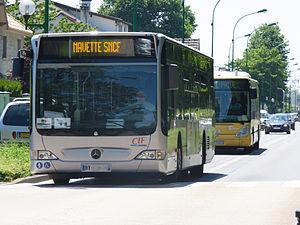
Navette de remplacement du RER E sortant d'Ozoir-la-Ferrière en direction de Villiers-sur-Marne.
Les services de transport en commun en Île-de-France sont constitués essentiellement par les réseaux de métro, RER, train, tramway/tram-train et d'autobus. Ils desservent l'ensemble de la région Île-de-France et sont gérés par Île-de-France Mobilités, l'autorité organisatrice des transports en commun de la région. En 2010, ils permettaient de réaliser près de 8,3 millions de déplacements par jour.